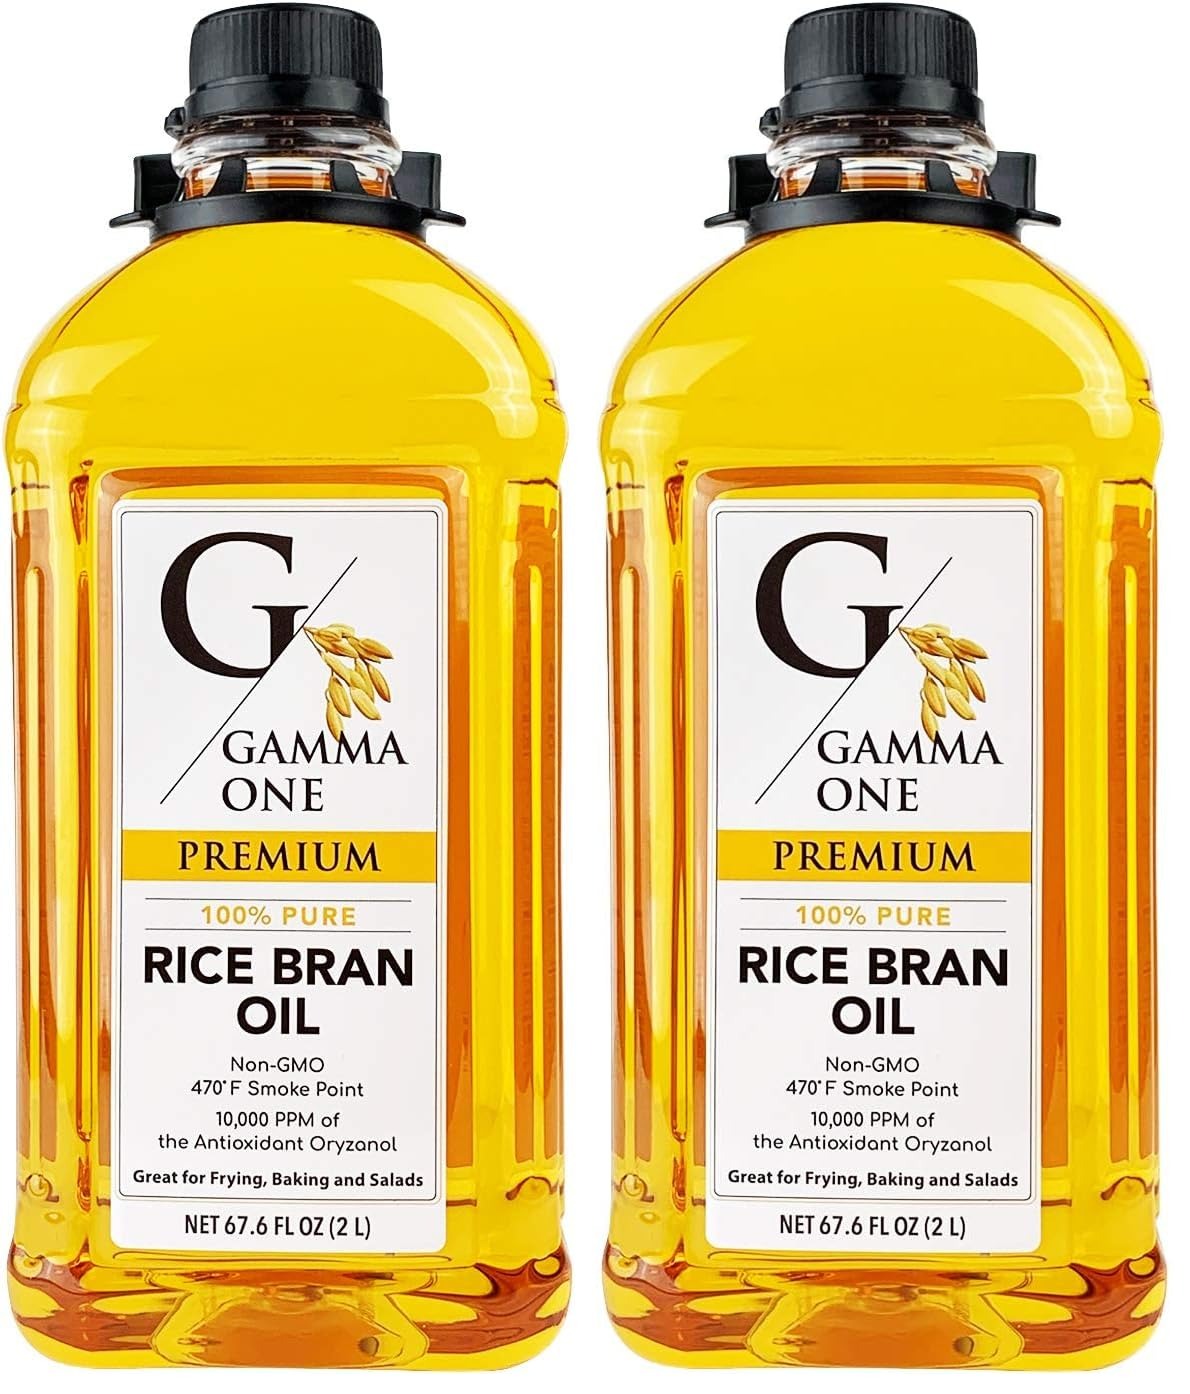
Item Name: Gamma One 100% Pure Rice Bran Oil, 67.6 Ounce (Pack of 2)
Bullet Point 1: The below information is per pack only
Bullet Point 2: NON-GMO Verified
Bullet Point 3: Rice Bran Oil is one of the healthiest edible oil, rich in vitamins, natural antioxidants, and nutrients. It contains a high level of natural antioxidant, Oryzanol, at 10,000 ppm.
Bullet Point 4: High smoke point of 470 degrees F, making it suitable for the high-temperature cooking methods like pan-frying, stir-frying, sautéing, and deep -frying.
Bullet Point 5: Rice Bran Oil is a premium choice for those who have an intolerance to other cooking oils. Delicate and subtle flavor, excellent for baked goods, salad dressings, and dips.
Bullet Point 6: Free of Trans Fat and preservatives.
Value: 135.2
Unit: Ounce

Price: 18.95